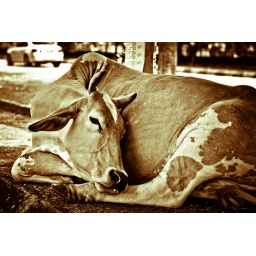
Day 55/365. 2/3/11. There was a cow on the sidewalk in Malaysia! 50mm ~ f/2.8 ~ ISO 100 ~ 1/500s